Barry Docks

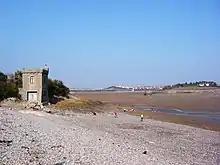
The Old Harbour, Barry, looking north towards the causeway that was built to Barry Island

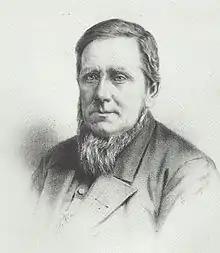
David Davies

Barry is situated on the north shore of the Bristol Channel, a few miles southwest of Cardiff.